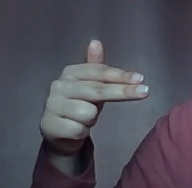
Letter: ghain